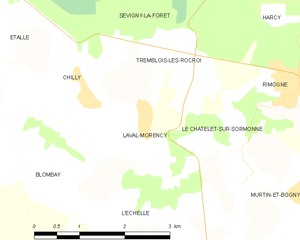
Carte des communes françaises: Laval-Morency